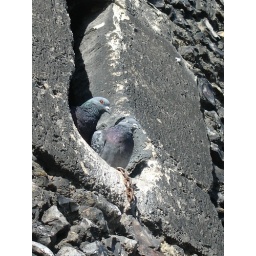
I loved watching these little fellas keeking out from there little holes in the old castle wall